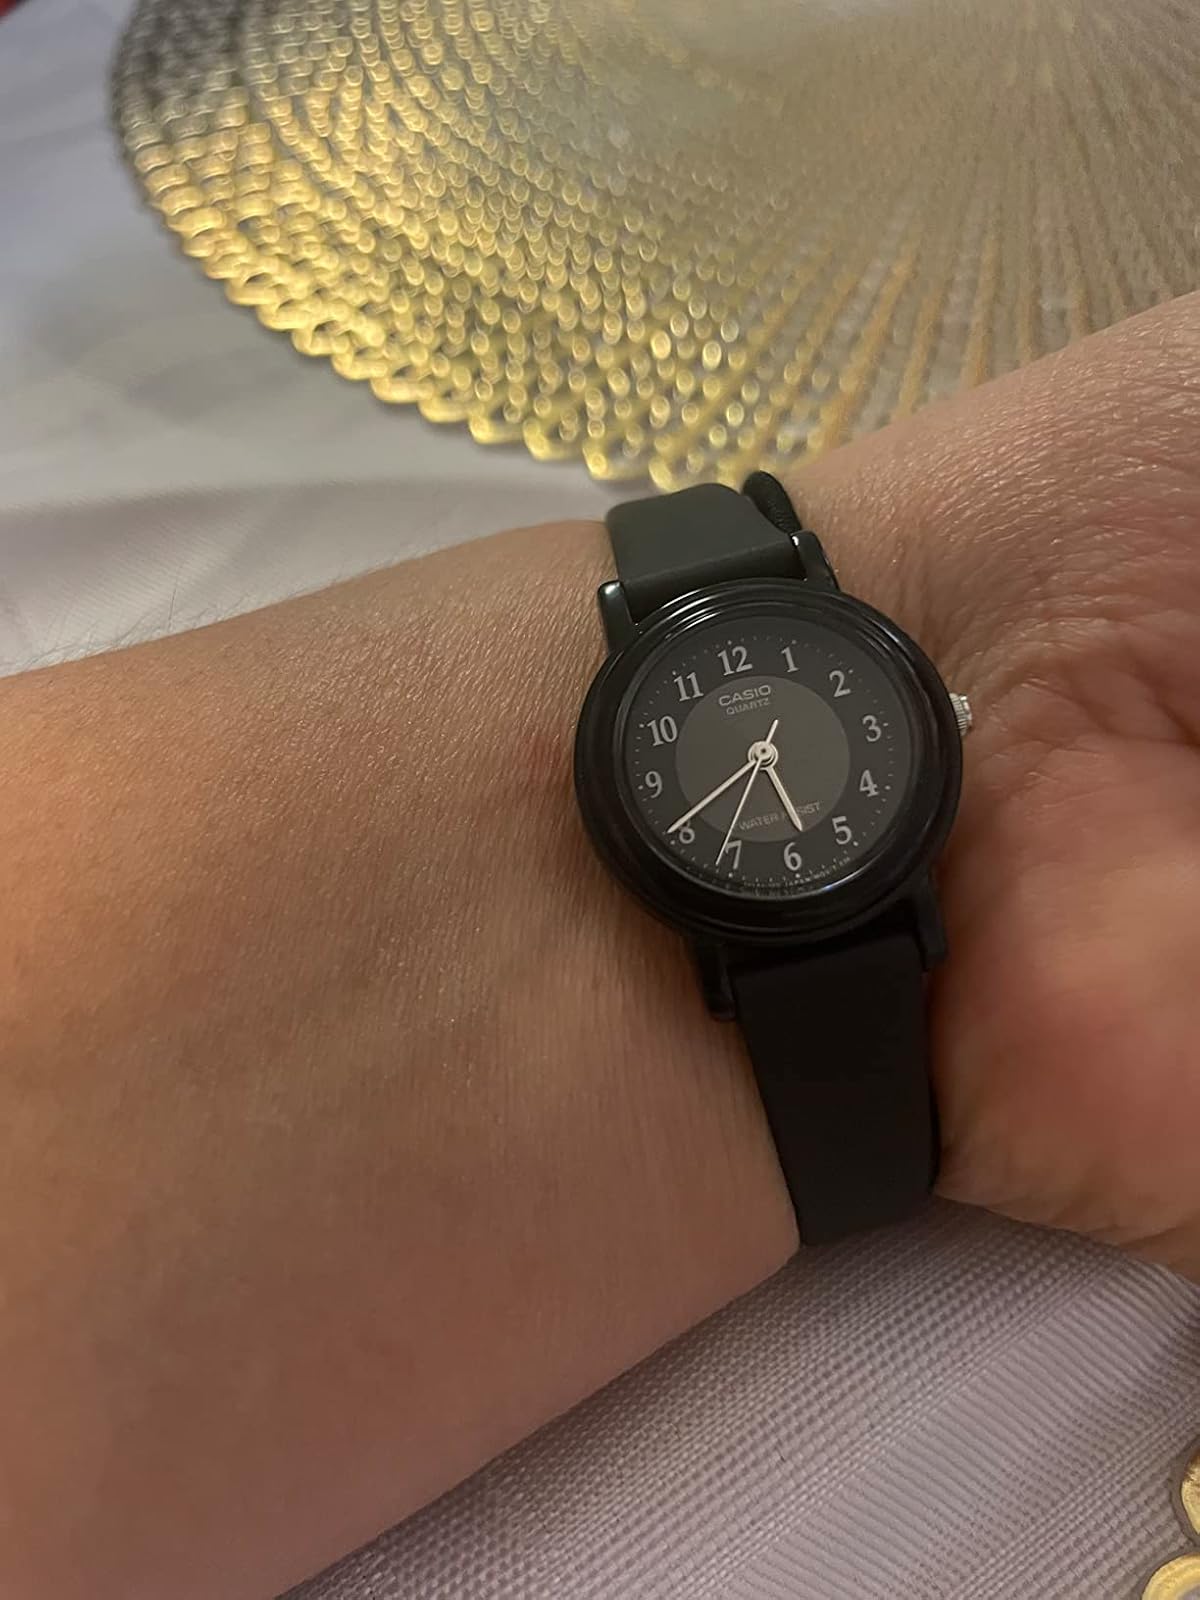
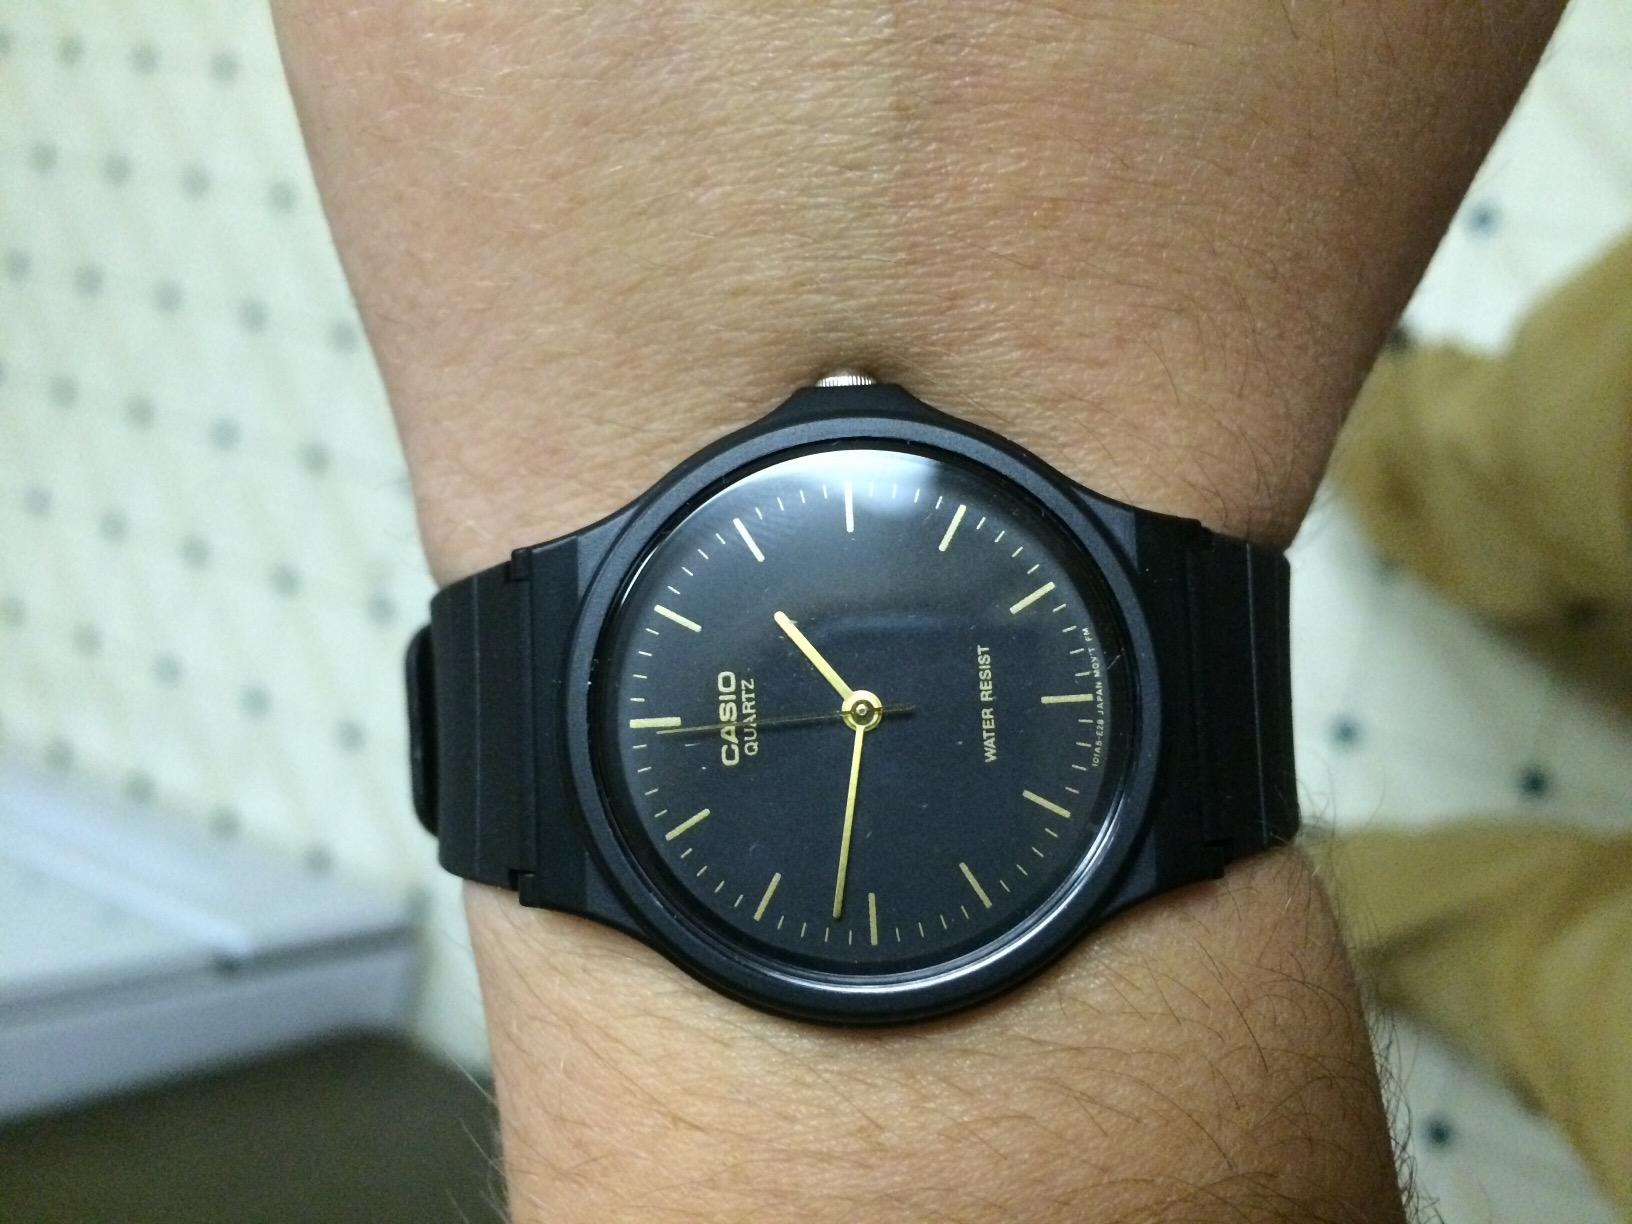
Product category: accessories_watch
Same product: no